Wesley Korir

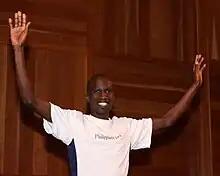
Korir at a press conference after winning the 2009 Los Angeles Marathon

Wesley Kipchumba Korir (15 November 1982) is a Kenyan athlete who specializes in long distance running competitions, as well as a politician who served as an elected member of Parliament for Cherangany Constituency. On 16 April 2012, he won the Boston Marathon with a time of 2 hours 12 minutes 40 seconds. He had previously won the Los Angeles Marathon in 2009 and 2010, the first back-to-back winner there in eight years. He took second place in the 2011 Chicago Marathon in a personal-record time of 2 hours 6 minutes 15 seconds, and improved that personal record by 2 seconds in the 2012 Chicago Marathon. In the 2013 Kenyan general election, Korir was elected to a seat in the National Assembly. He lost his seat in 2017.